Gertrud Hanna

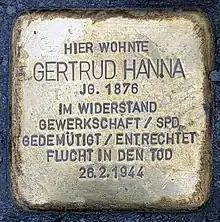
Memorial plate in honor of Gertrud Hanna in Lüdenscheider Weg in Haselhorst, Berlin

Hanna was born in Berlin on 22 August 1876 into a working class family and had two sisters. She left school at 14 and began to work in a publishing house. She joined a union of unskilled workers and became secretary of the Berlin workers' committee in 1907. Next year she joined the SPD. She was elected as the head of the workers' committee in 1909. Between 1909 and 1933 she was a member of the general commission of the trade unions and the federal executive committee of the German trade union confederation. During the same period she headed the women's secretariat of the confederation.